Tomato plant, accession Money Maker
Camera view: bottom (45 deg); turntable rotation: 60 degrees
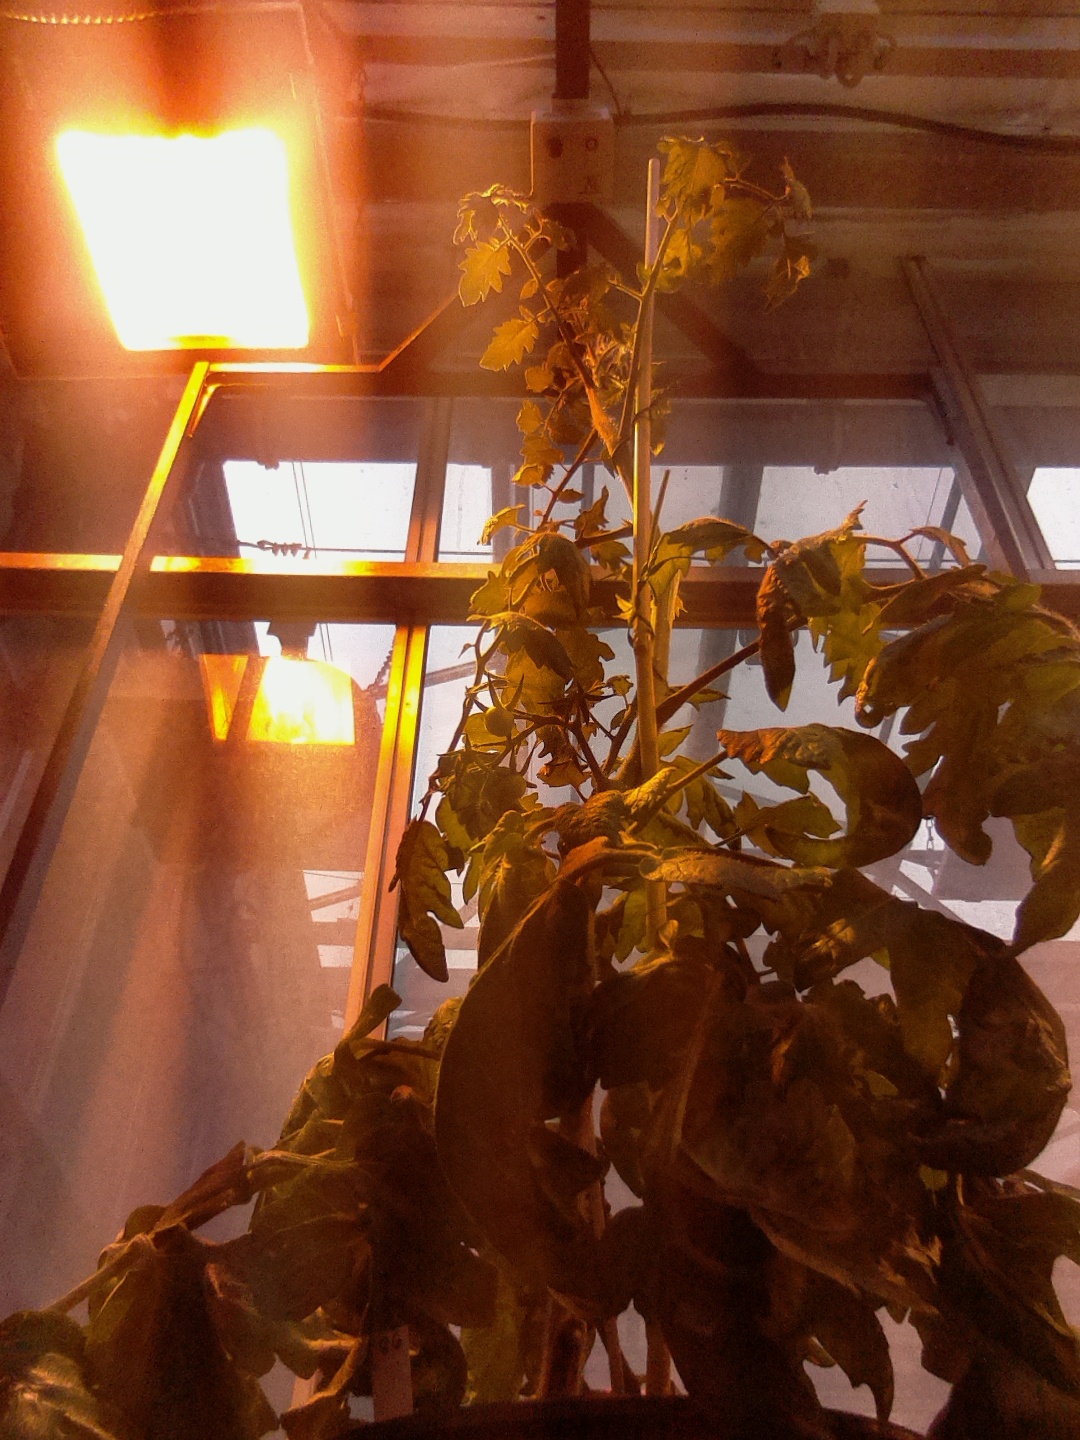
BBCH growth stage 67: Full flowering, 70%-80% of flowers open, more petals falling